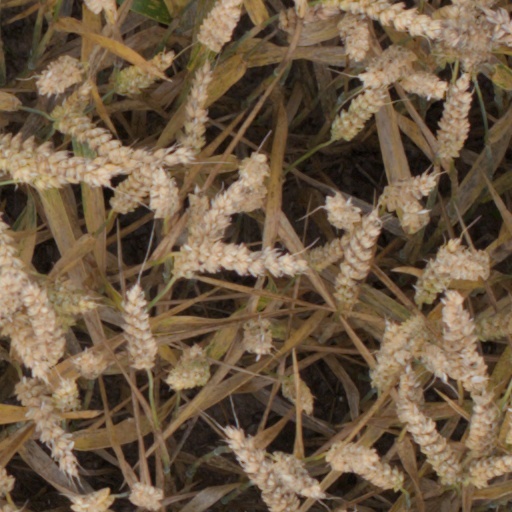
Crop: wheat